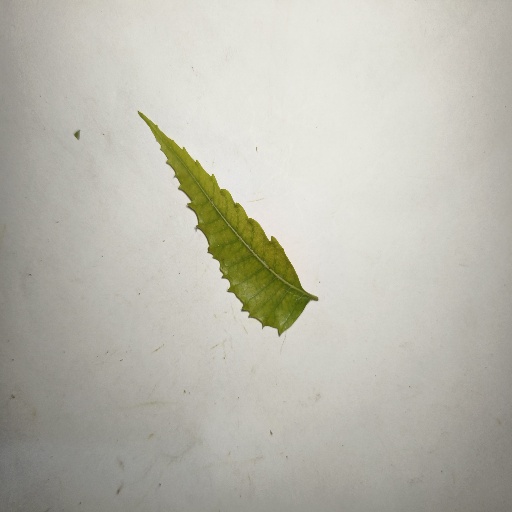
Species: Neem
Leaf condition: Yellow Leaf